The Red Baron (custom car)

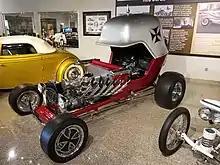
The Red Baron custom car

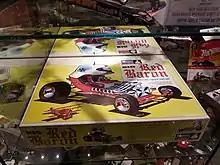
The model kit that inspired the Red Baron custom car

The Red Baron is a custom t-bucket hot rod designed by Tom Daniel and built in 1969 by Chuck Miller of Styline Customs.